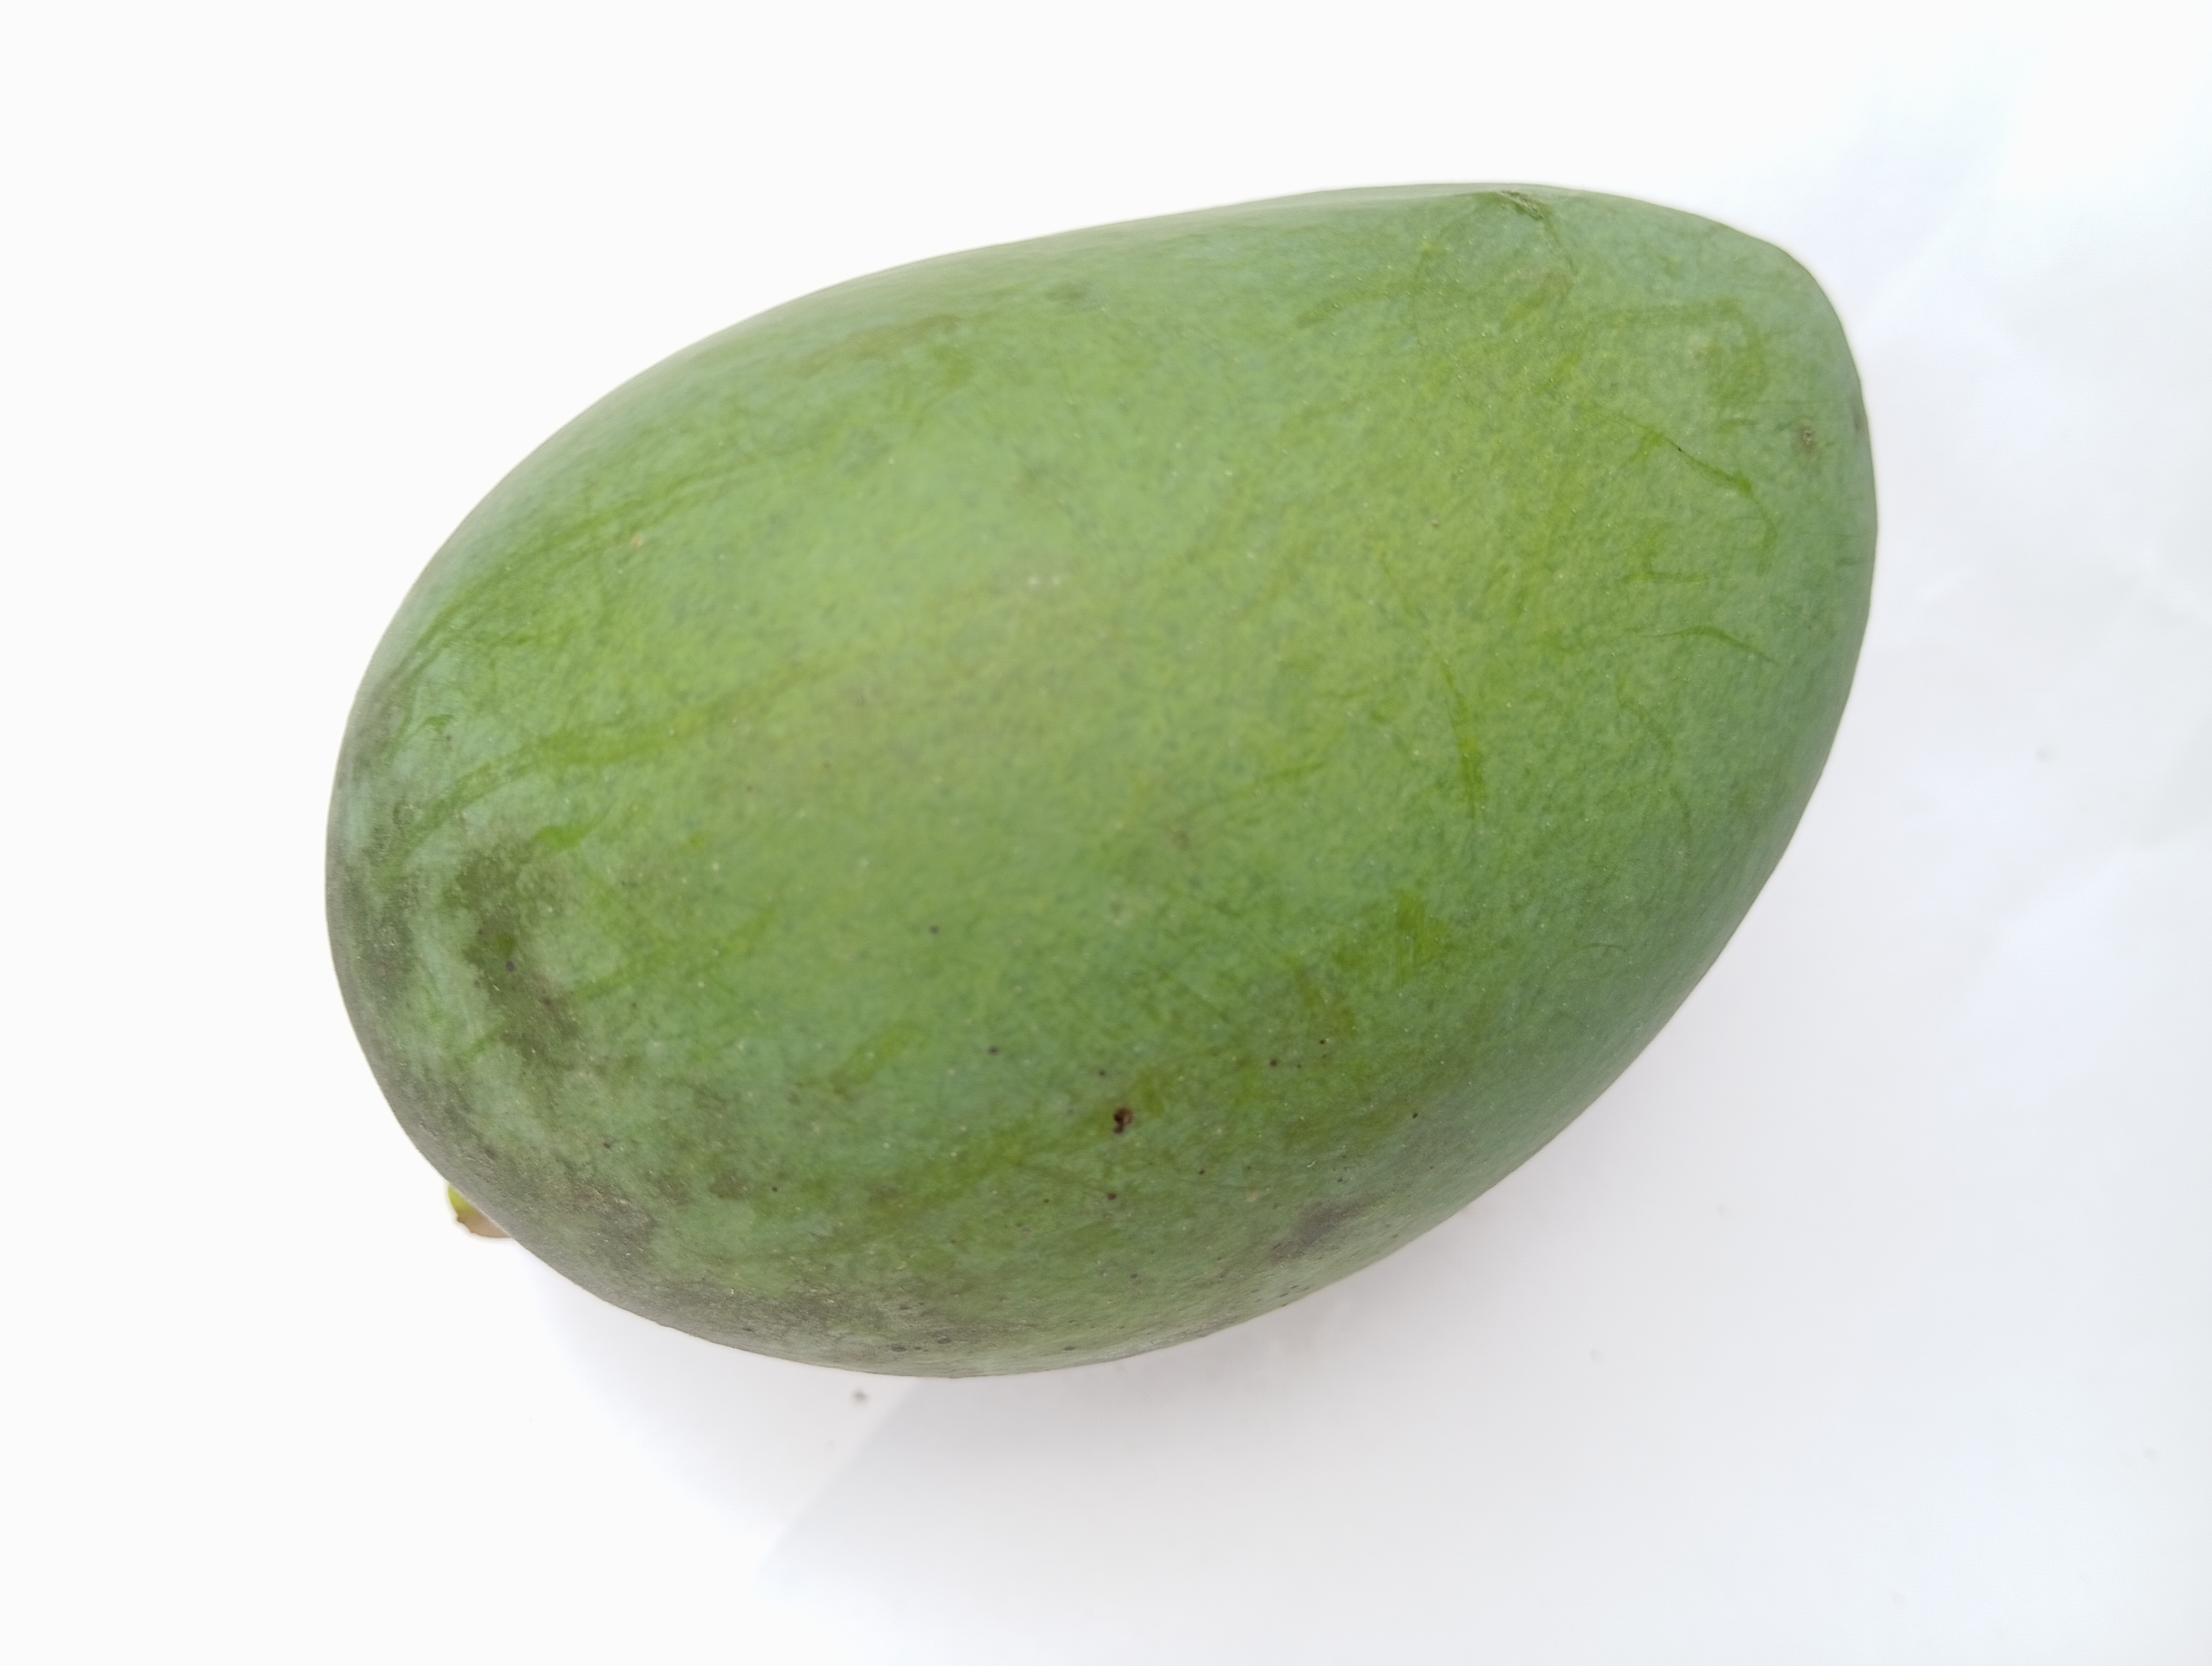
Mango variety: Harivanga